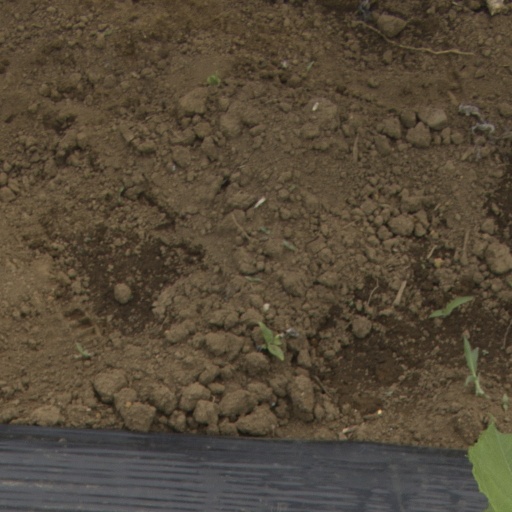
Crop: Jerusalem artichoke